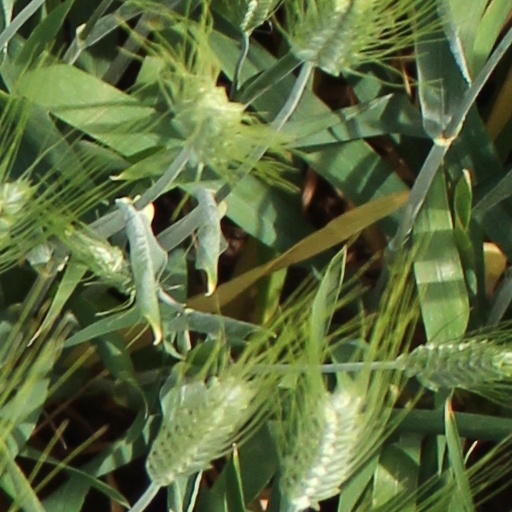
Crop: wheat